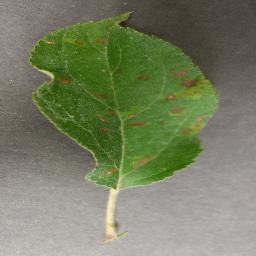
Label: Apple___Cedar_apple_rust